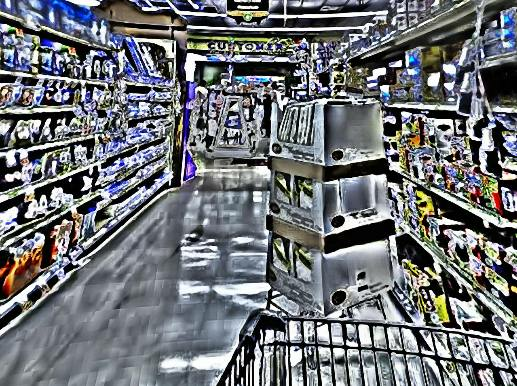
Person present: No